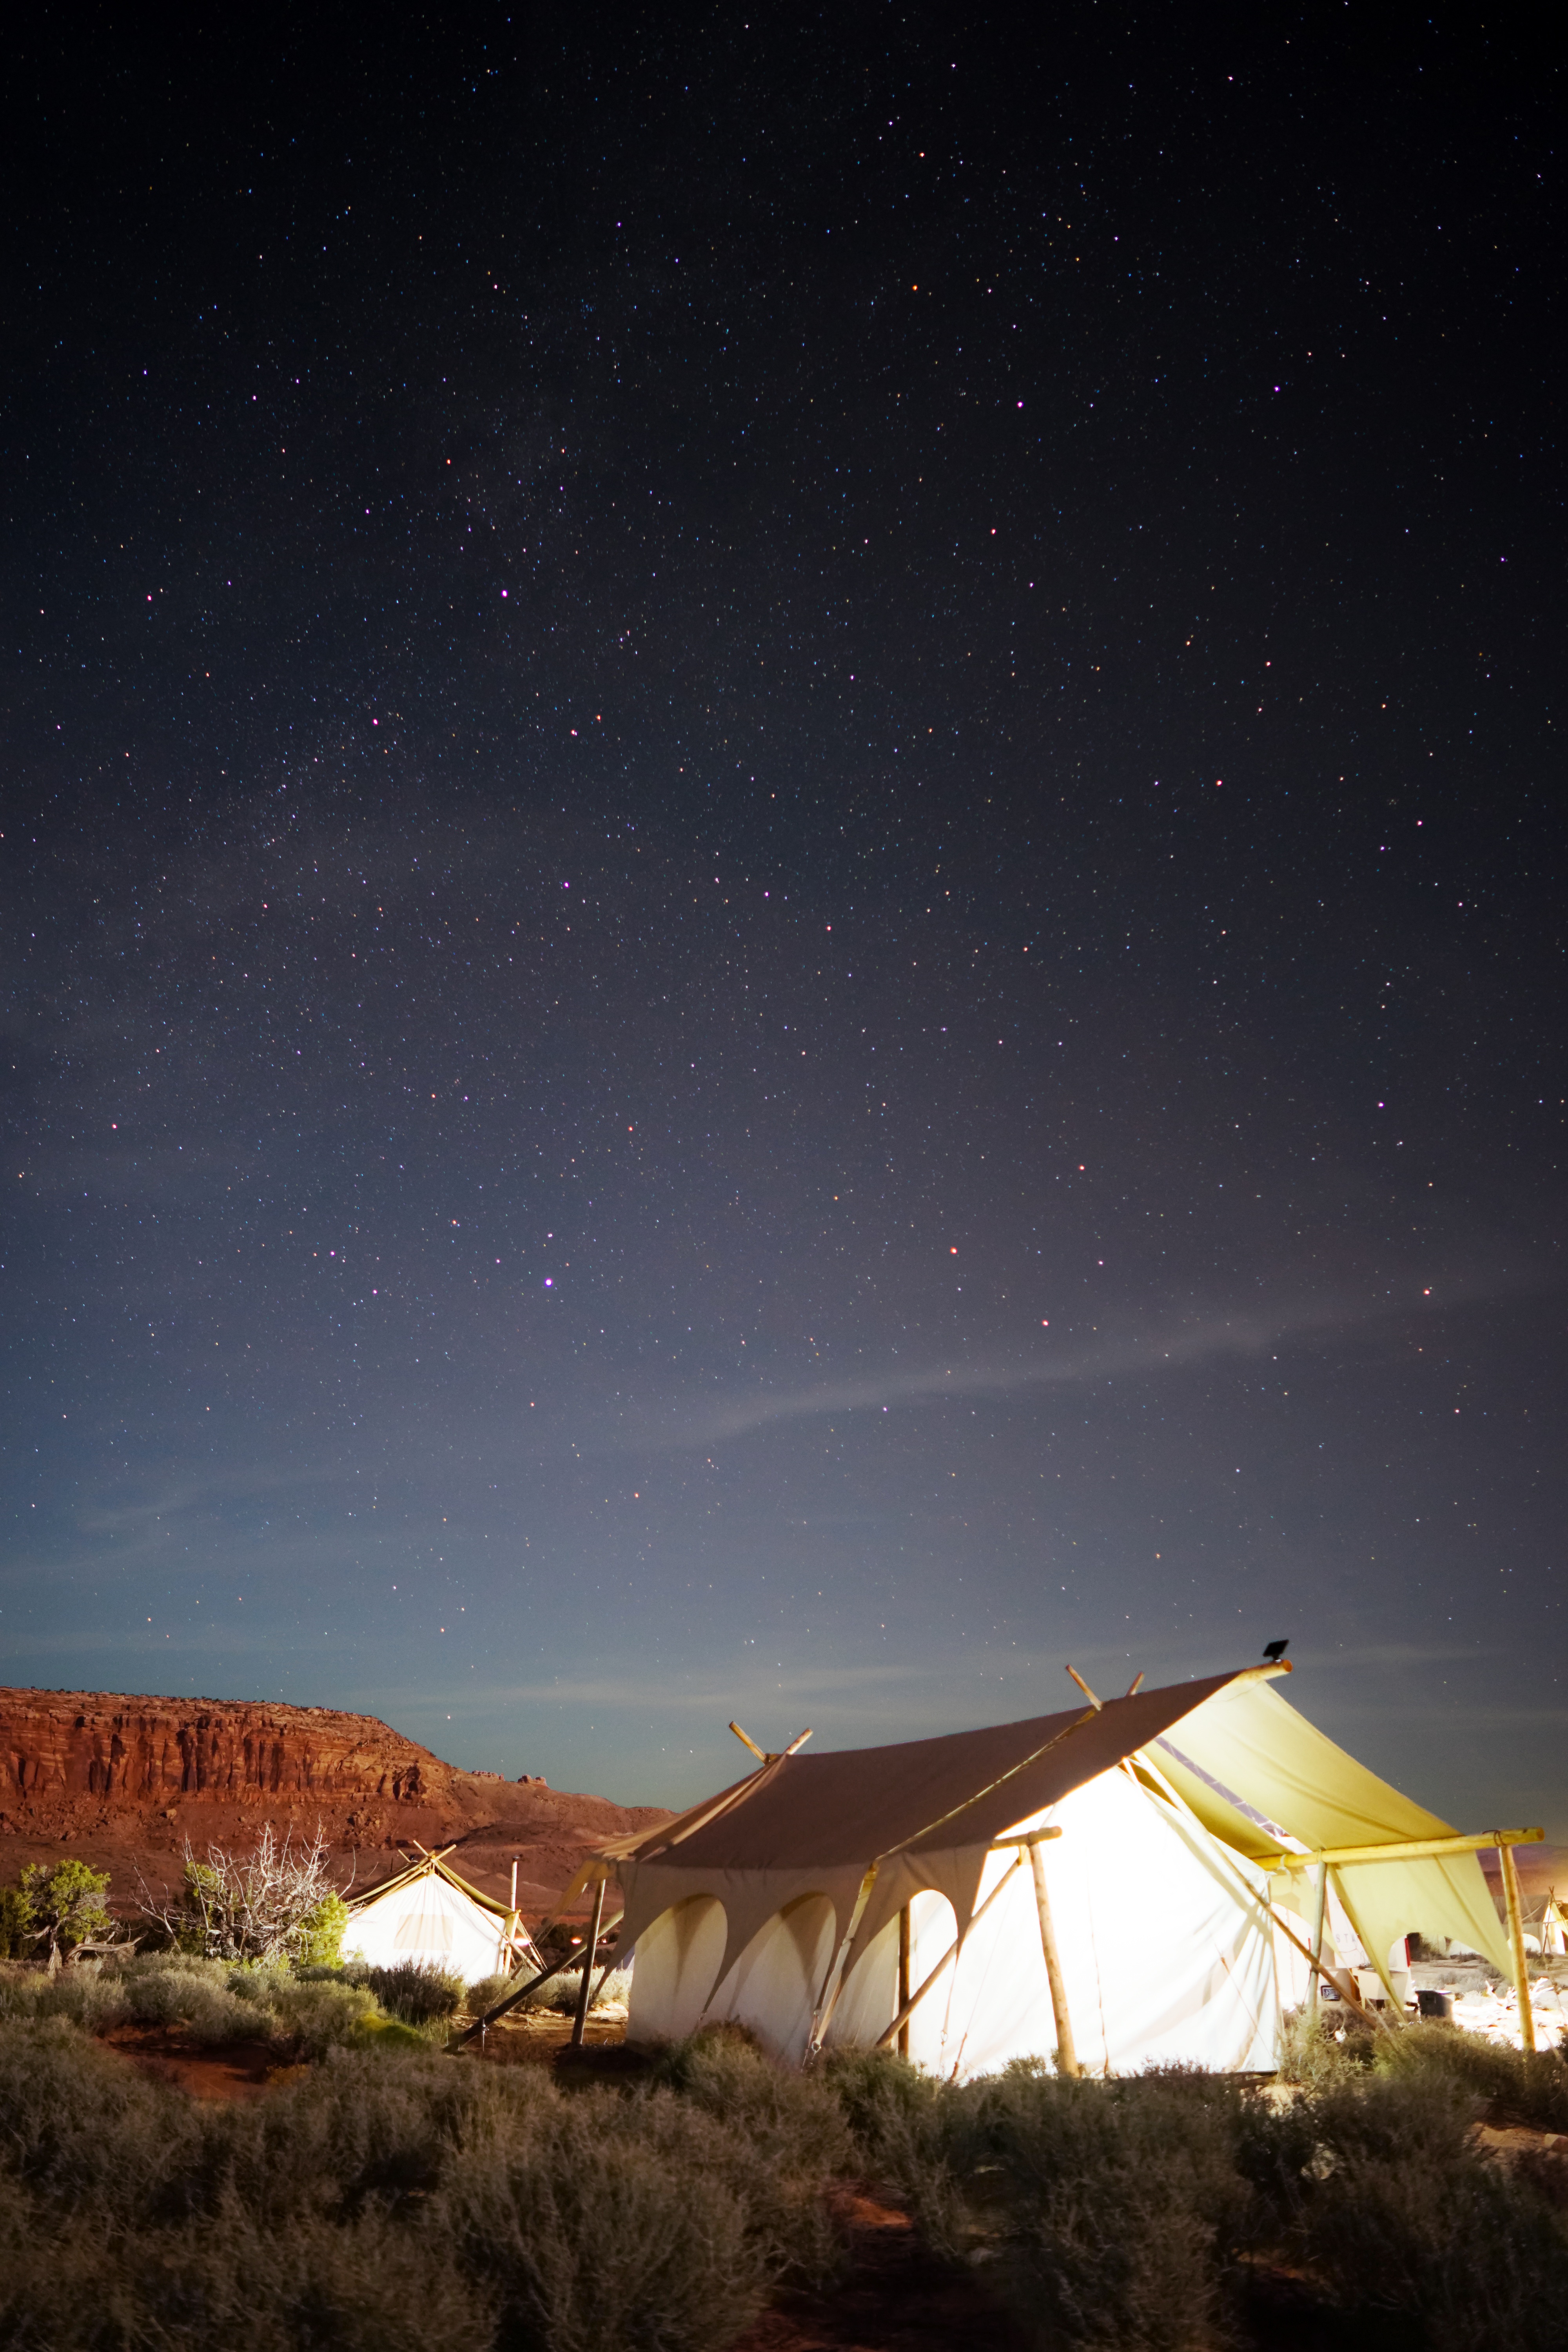
light, sky, night, star, dusk, camping, night sky, tent, moonlight, astronomy, astronomical object, atmosphere of earth